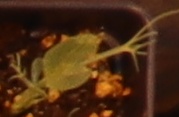
Label: Field Pea